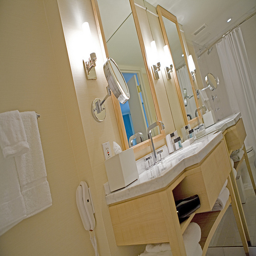
 Two sinks with mirrors side by side in a bathroom.
A kitchen that has lights near a mirror.
A white and yellow bathroom with four lights on.
A bathroom with twin vanities and a phone in it.
A bathroom with tan walls and light wood cabinets